Armando Fresa

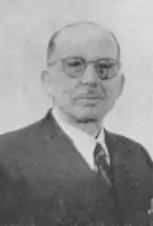
Armando Fresa

Armando Fresa (14 April 1893, Palmi - 23 October 1957) was an Italian politician and Civil Engineer Officer.